Question: What holiday could this be?
Tambaya: Wani hutu ne wannan?
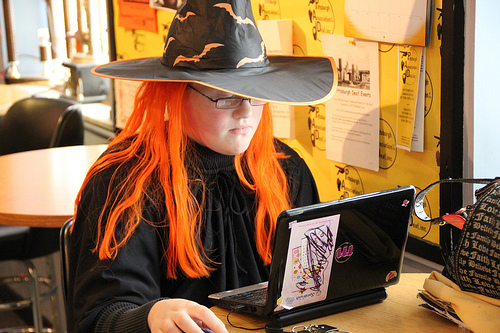
Answer: Halloween.
Amsa: Halloween.